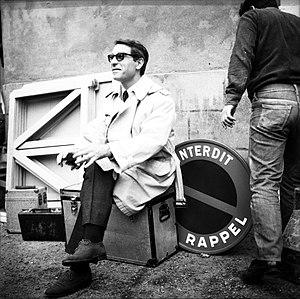
Quartier Saint-Sernin. Le 2 novembre 1965. Vue de Jean Poiret sur le tournage du film ""La Bourse ou la Vie"" de Jean Pierre Mocky. Observation: Tournage du film ""La Bourse ou la Vie"" de Jean Pierre Mocky, dans le quartier de St Sernin."
Jean Poiré, dit Jean Poiret, né le 17 août 1926 à Paris et mort le 14 mars 1992 à Suresnes, est un acteur, réalisateur, auteur, metteur en scène et scénariste français.